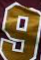
Number: 9